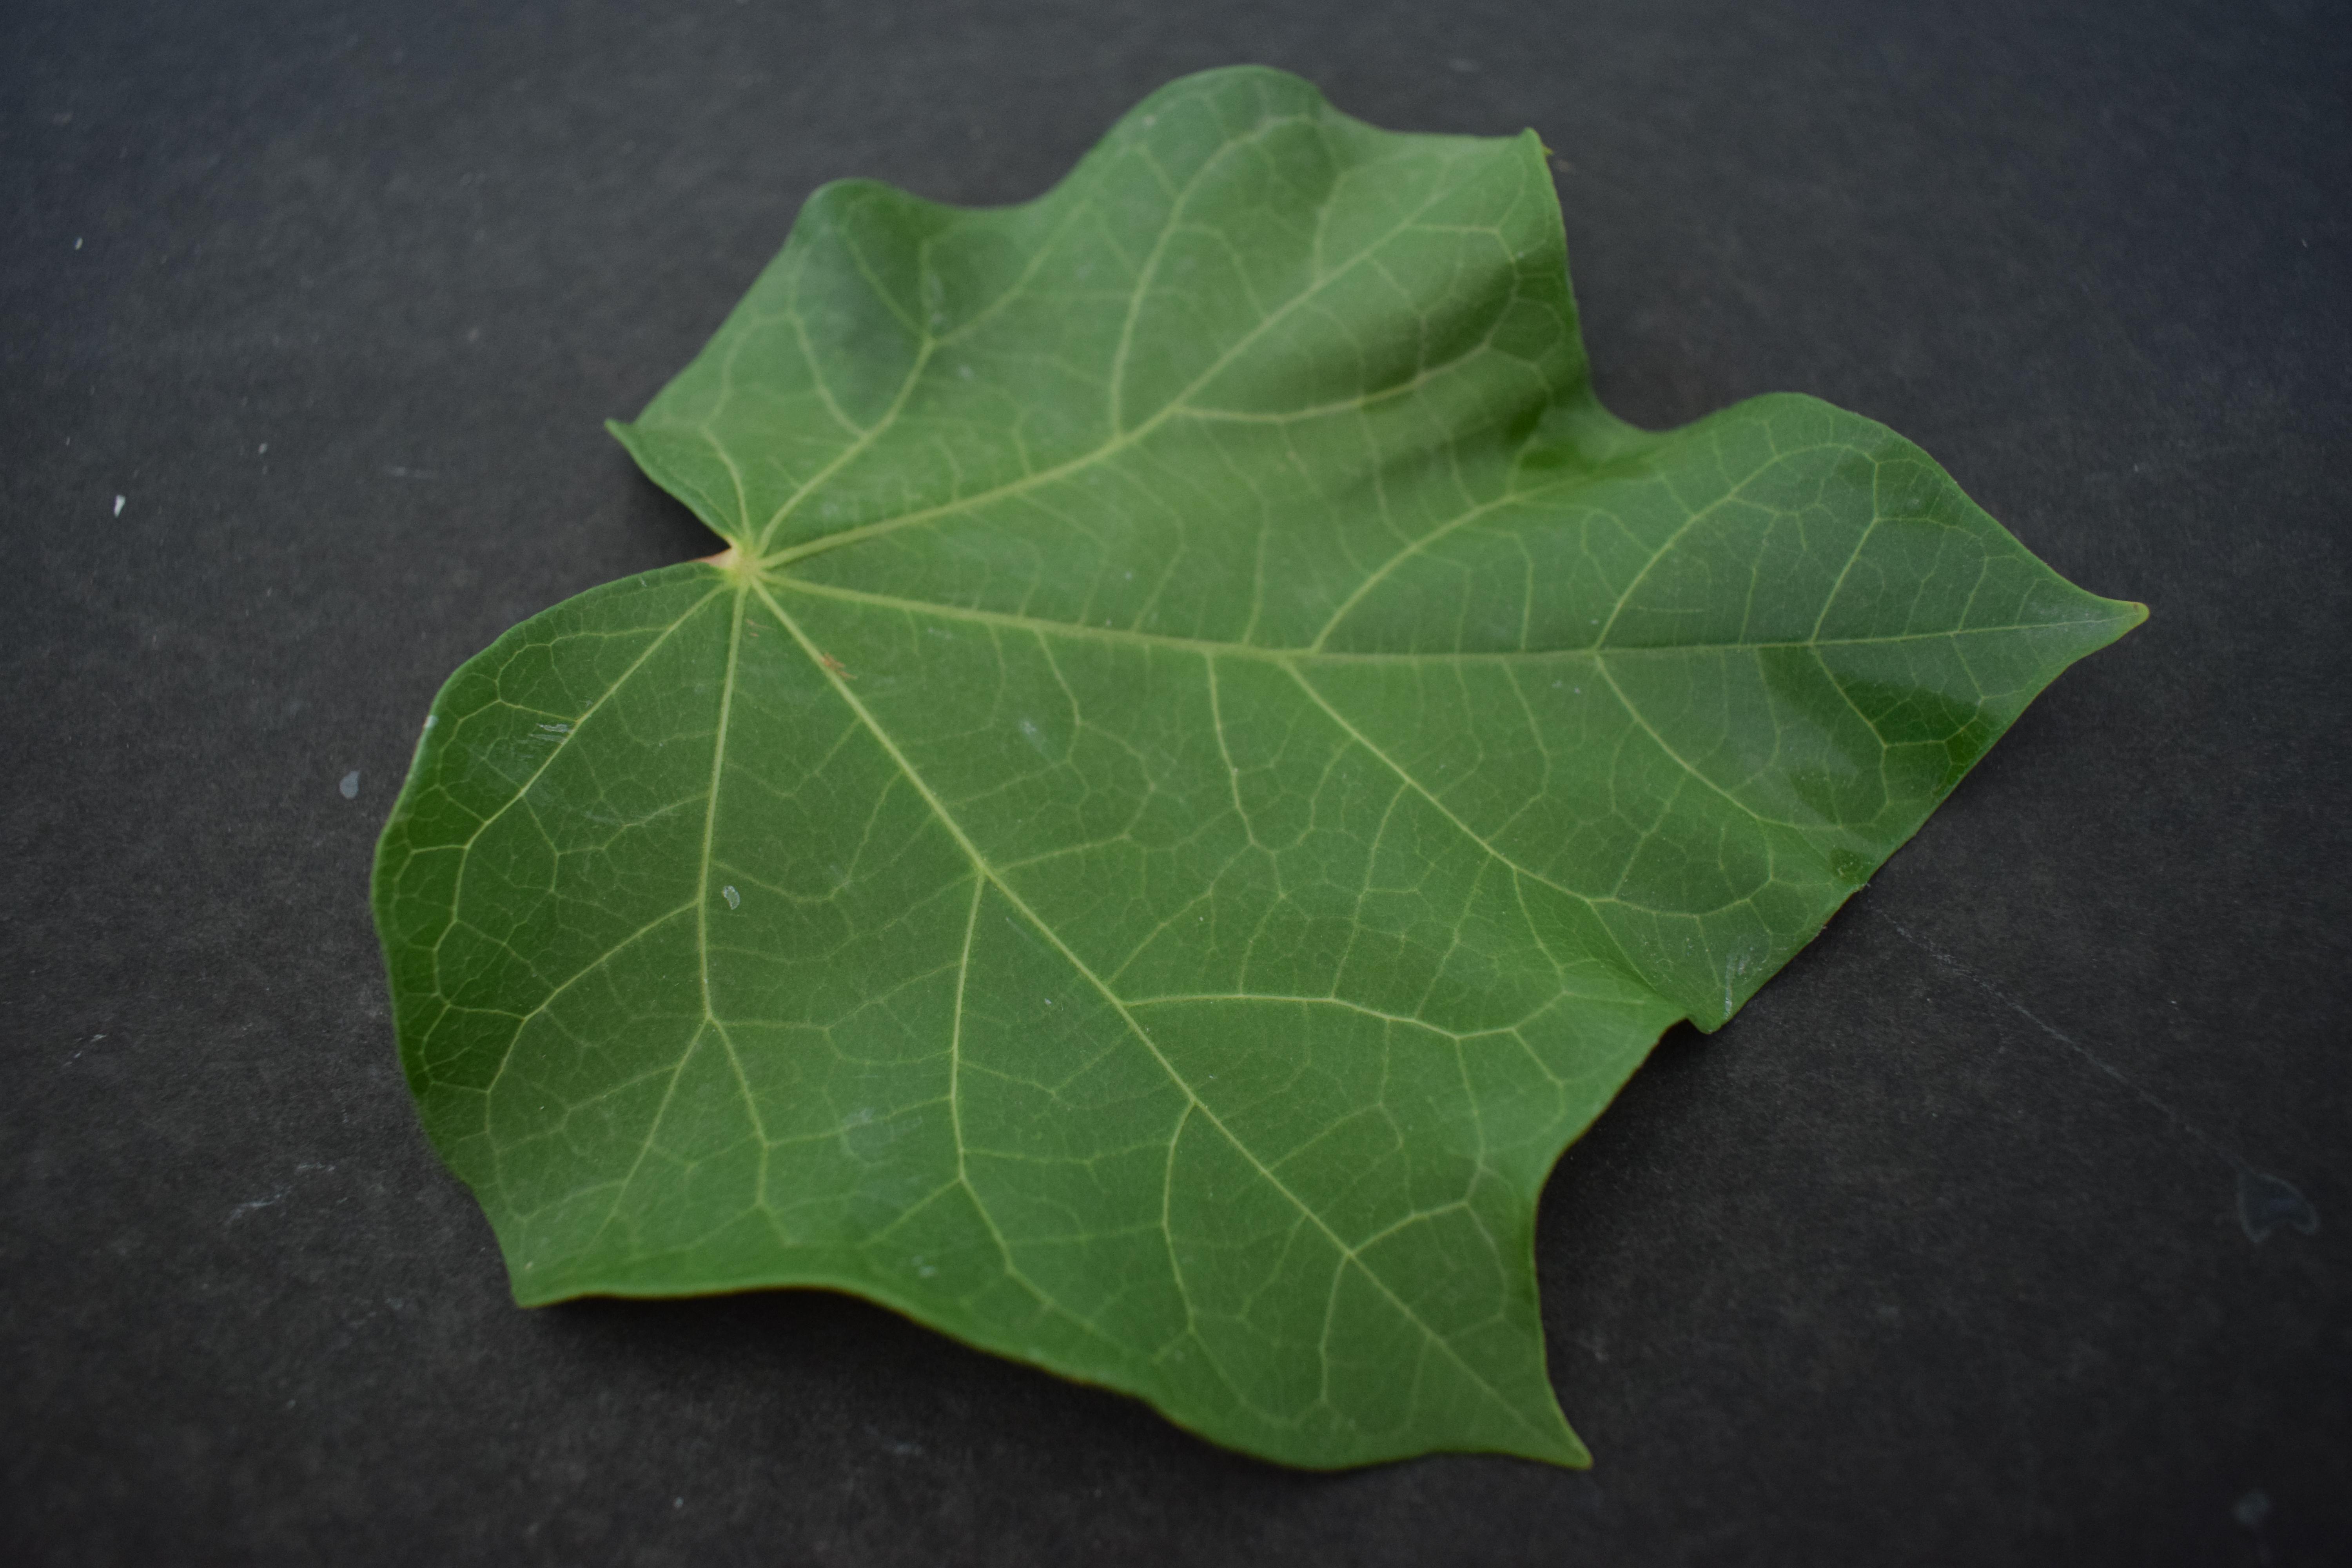
Plant species: Jatropha